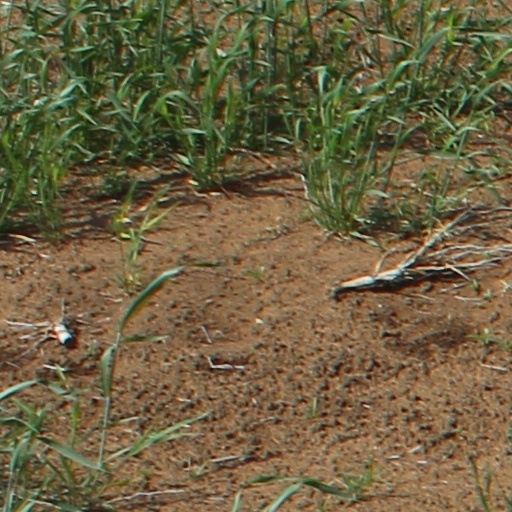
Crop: wheat